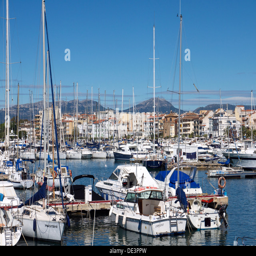
sailing boats parked in the harbor